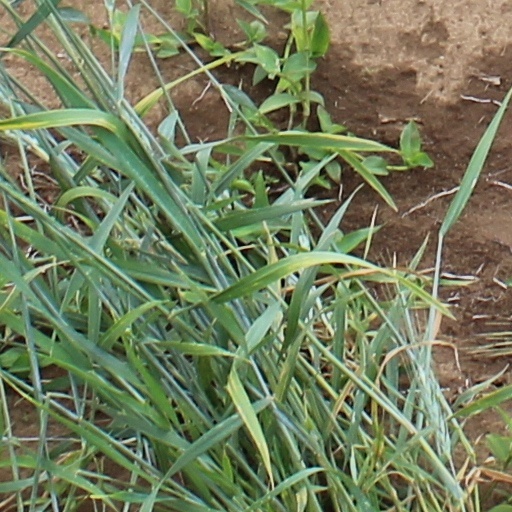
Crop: wheat